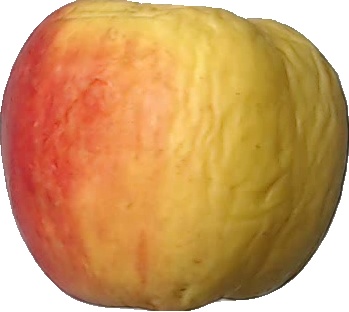
Label: apple_red_yellow_1